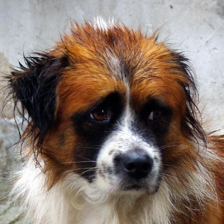
Label: animals